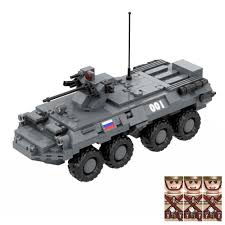
Label: BTR-80